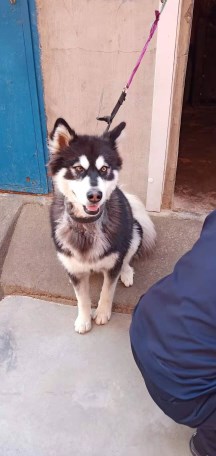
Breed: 1324-n000004-malamute